Haruhi Suzumiya (character)

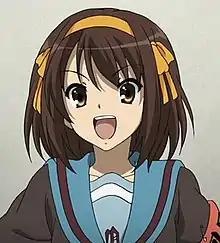
Haruhi Suzumiya as she appears in "The Disappearance of Haruhi Suzumiya"

is a fictional character introduced as the title character and heroine of the Japanese media franchise "Haruhi Suzumiya", created by Nagaru Tanigawa. Haruhi first appears in the novel volumes which began in 2003, and later appears in the anime television series adaptation by Kyoto Animation, and the animated film "The Disappearance of Haruhi Suzumiya". She also appears in related media in the franchise including the manga adaptation, two original net animation series, and video games. Aya Hirano voices Haruhi in Japanese in all her animated appearances and Wendee Lee voices her in the English dub. She is also portrayed by Patricia Ja Lee and Cristina Vee in the live action series ASOS Brigade.